Waco siege

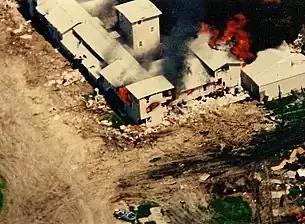
The Mount Carmel Center covered in flames on April 19, 1993

The Waco siege, also known as the Waco massacre, was the siege by US federal government and Texas state law enforcement officials of a compound belonging to the religious cult known as the Branch Davidians, between February 28 and April 19, 1993. The Branch Davidians, led by David Koresh, were headquartered at Mount Carmel Center ranch in unincorporated McLennan County, Texas, 13 miles (21 kilometers) northeast of Waco. Suspecting the group of stockpiling illegal weapons, the Bureau of Alcohol, Tobacco, and Firearms (ATF) obtained a search warrant for the compound and arrest warrants for Koresh and several of the group's members.